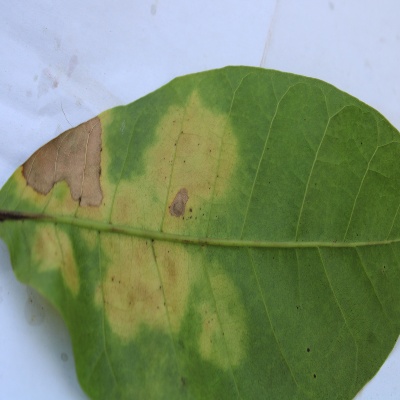
Crop: Cashew
Condition: anthracnose